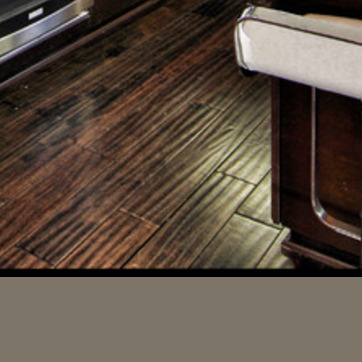
Material: wood